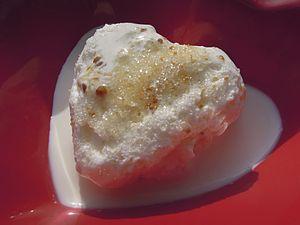
Ici le crêmet d'Anjou traditionnel servi avec de la crème fraîche liquide et du sucre complet de canne.
La crème fraîche liquide ou crème fraîche fluide est une crème fraîche n'ayant pas subi de maturation suite à un ensemencement naturel ou par adjonction de ferments.
Le crémet d'Anjou est une spécialité crémière de la région d'Angers. Il se compose d'un mélange de crème fouettée, de blancs d'œufs battus en neige auxquels sont ajoutés des condiments.
La cuisine angevine est décrite par Curnonsky, surnommé le « prince des gastronomes » par la revue Le bon gîte et la bonne table, comme « le paradis de la digestion paisible » :